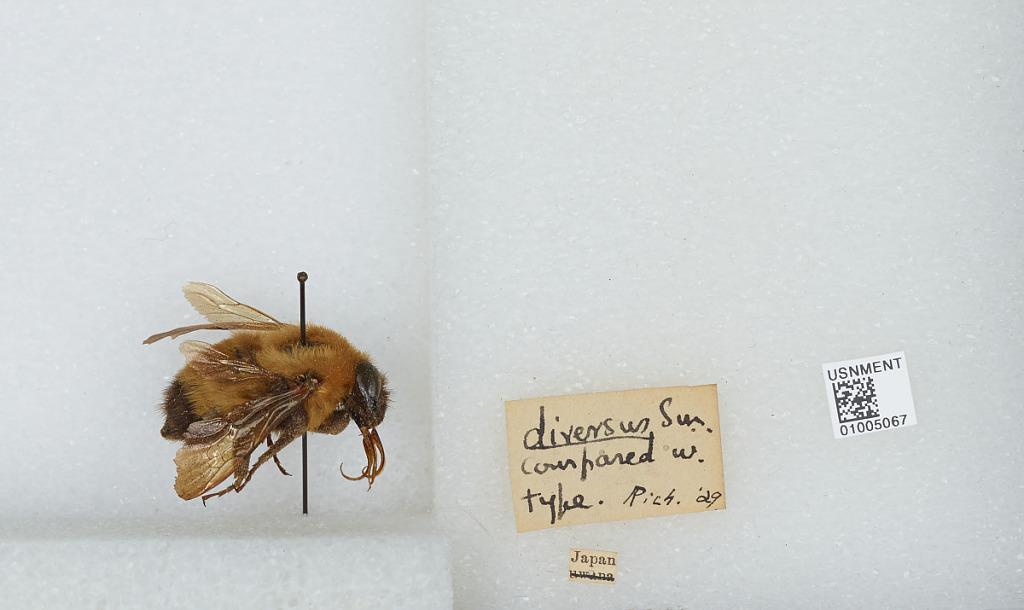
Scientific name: Bombus (Diversobombus) diversus Smith
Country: Japan
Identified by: Richards